Brontë family

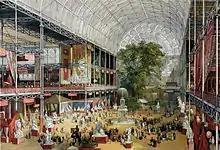
Interior of The Crystal Palace", during the 1851 Great Exhibition

Charlotte's "Jane Eyre", Emily's "Wuthering Heights" and Anne's "Agnes Grey" appeared in 1847 after many tribulations, again for reasons of finding a publisher. The packets containing the manuscripts were often returned to the parsonage and Charlotte simply added a new address; she did this at least a dozen times during the year. The first one was finally published by Smith, Elder & Co in London. The 23-year-old owner, George Smith, had specialised in publishing scientific revues, aided by his perspicacious reader William Smith Williams. Emily and Anne's manuscripts were confided to Thomas Cautley Newby, who intended to compile a "three-decker"; more economical for sale and for loan in the "circulating libraries". The two first volumes included "Wuthering Heights" and the third one "Agnes Grey". Both novels attracted critical acclaim, occasionally harsh about "Wuthering Heights", praised for the originality of the subject and its narrative style, but viewed with suspicion because of its outrageous violence and immorality—surely, the critics wrote, a work of a man with a depraved mind. Critics were fairly neutral about "Agnes Grey", but more flattering for "Jane Eyre", which soon became a best-seller, despite some commentators denouncing it as an affront to good morals.